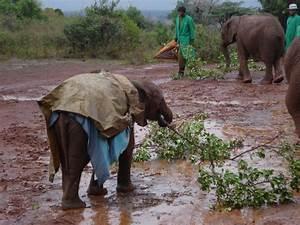
elephant